Mala Mogodu

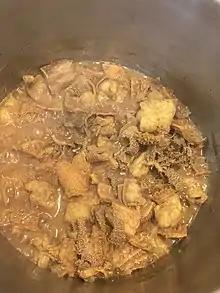
Mala Mogodu/Usu

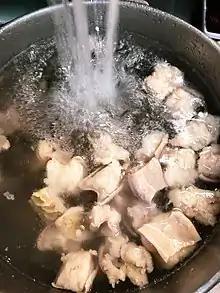
Washed and raw Mala Mogodu

Mogodu is a Southern African food. Mogodu is a combination of chopped serobe (tripe) and mala (intestines) served as a stew often with hot pap or dumpling. Mala (in Setswana/Sotho) is the insides, usually of a mammal such as a cow or sheep.